List of birds of Egypt

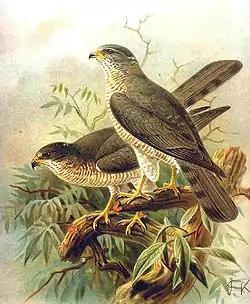
A Levant sparrowhawk

Threskiornithidae is a family of large terrestrial and wading birds which includes the ibises and spoonbills. They have long, broad wings with 11 primary and about 20 secondary feathers. They are strong fliers and despite their size and weight, very capable soarers.